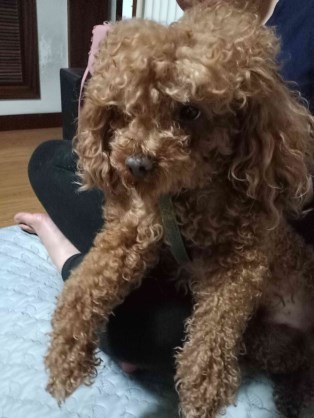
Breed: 7449-n000128-teddy